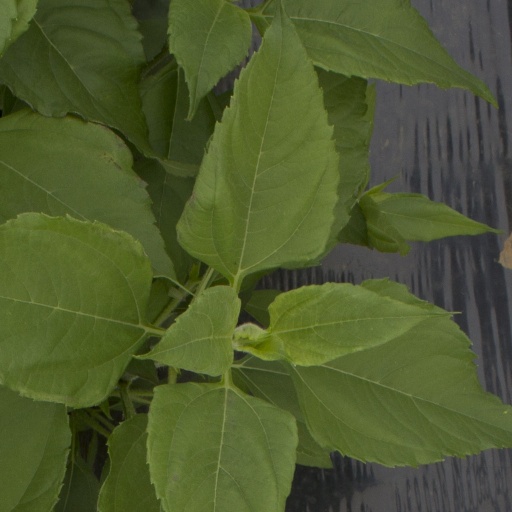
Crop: Jerusalem artichoke